Michael Wenning

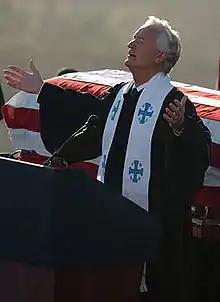
Wenning delivering the invocation at the funeral of former president Ronald Reagan, June 2004

Dr. Michael Heeley Wenning (July 5, 1935 – June 28, 2011) was a South African-born American Presbyterian minister. He served as the senior pastor at the Bel Air Presbyterian Church from 1995 to 2001. He gained national prominence when conducting President Ronald Reagan's state funeral.